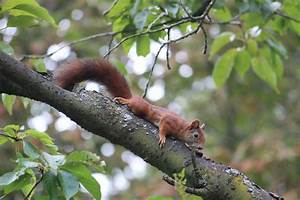
Label: squirrel